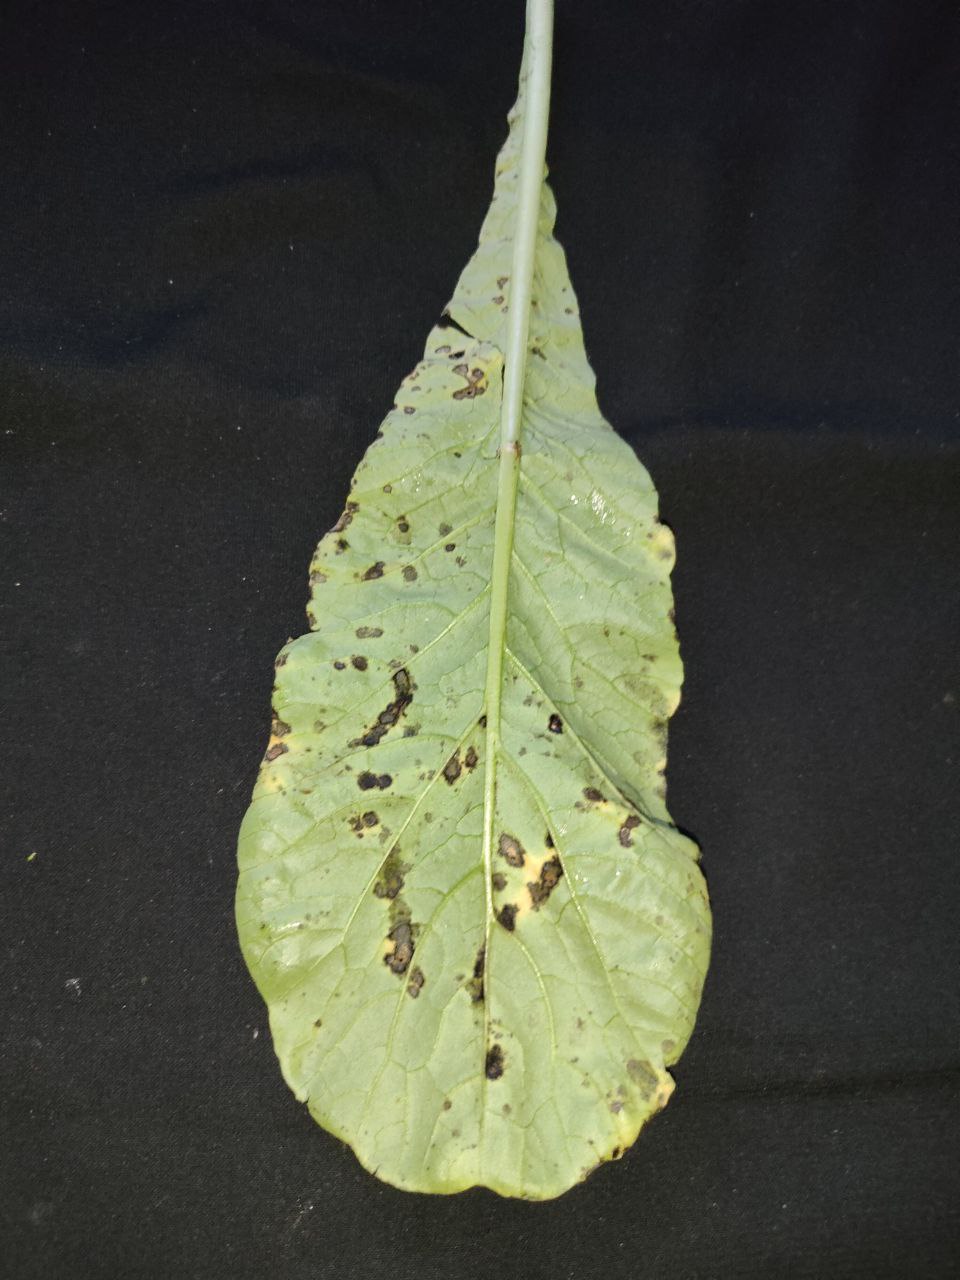
Label: Black leaf spot